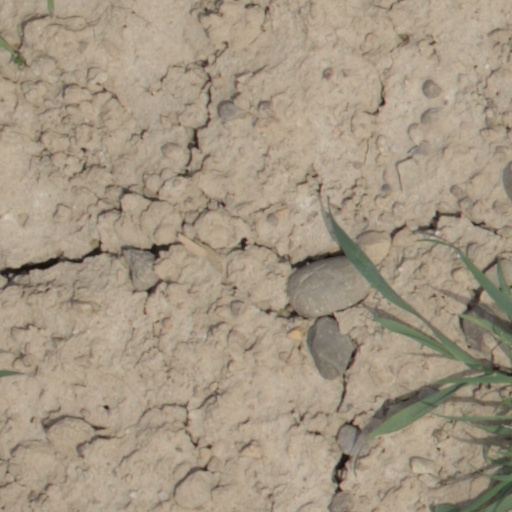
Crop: wheat